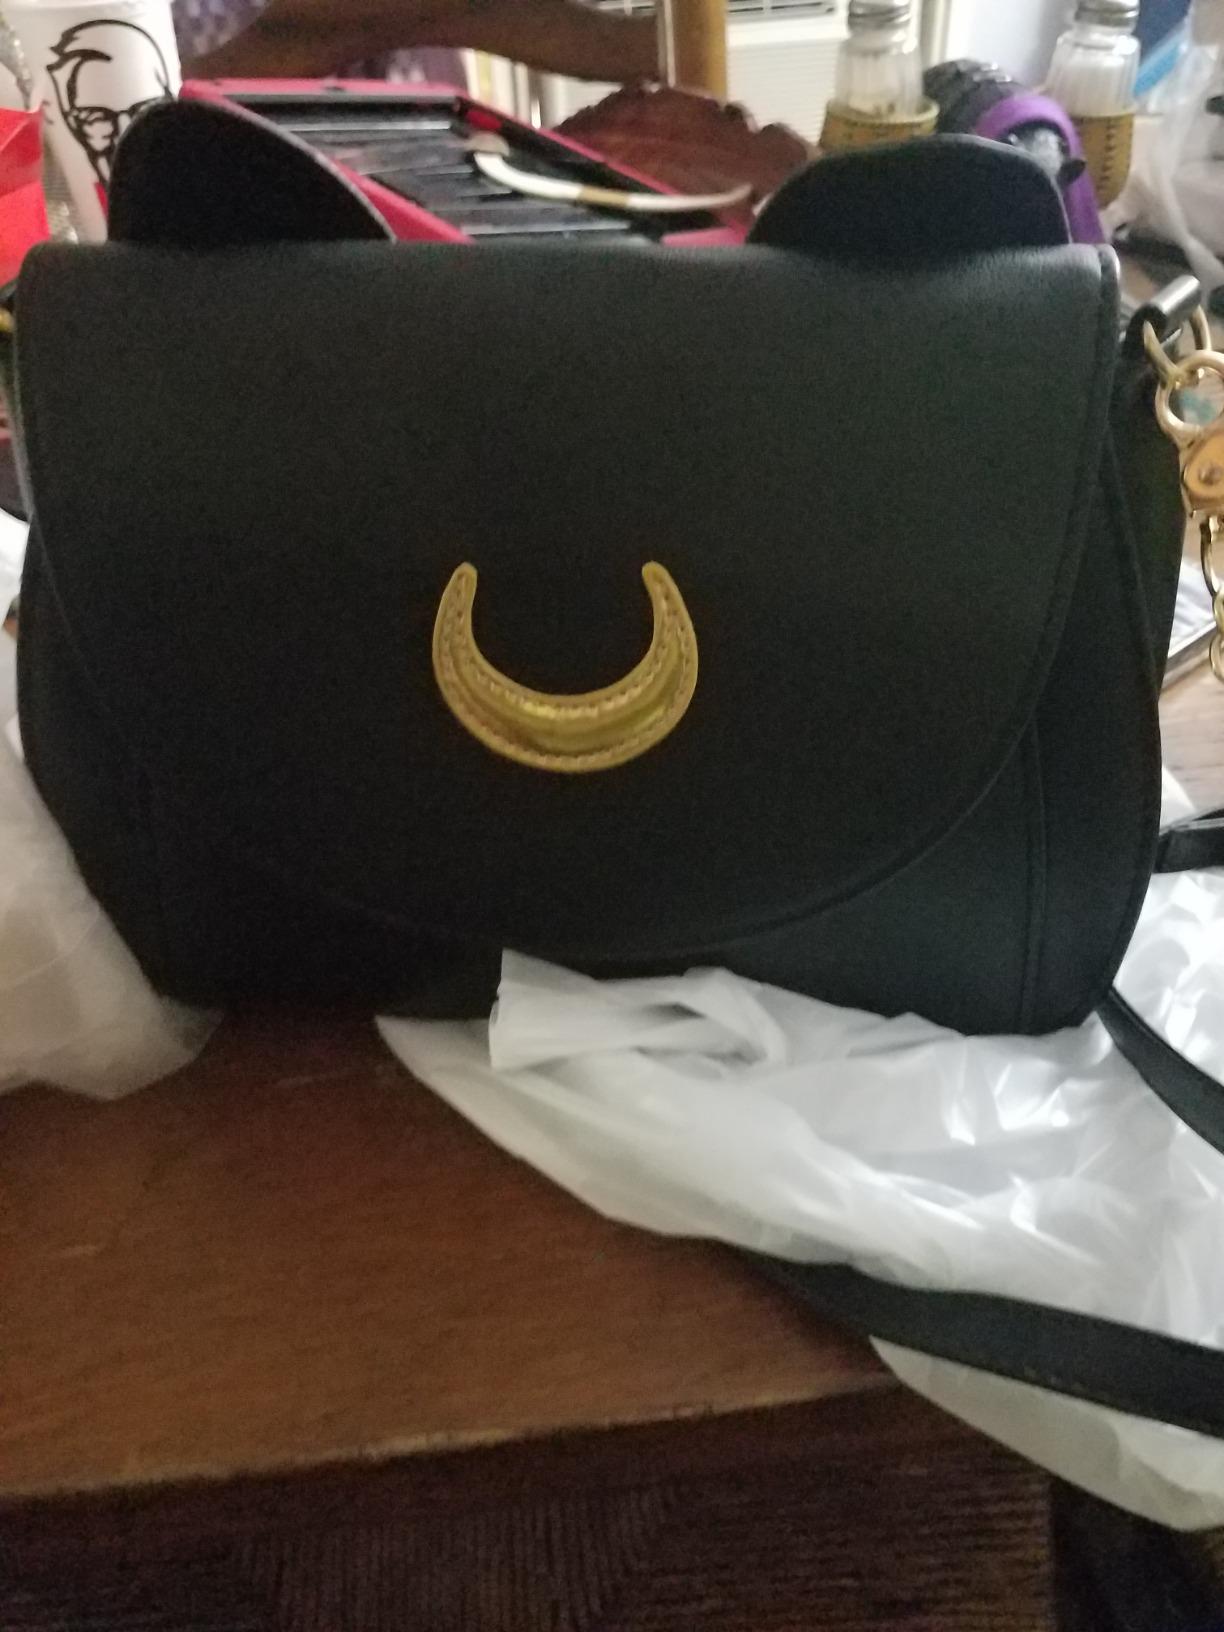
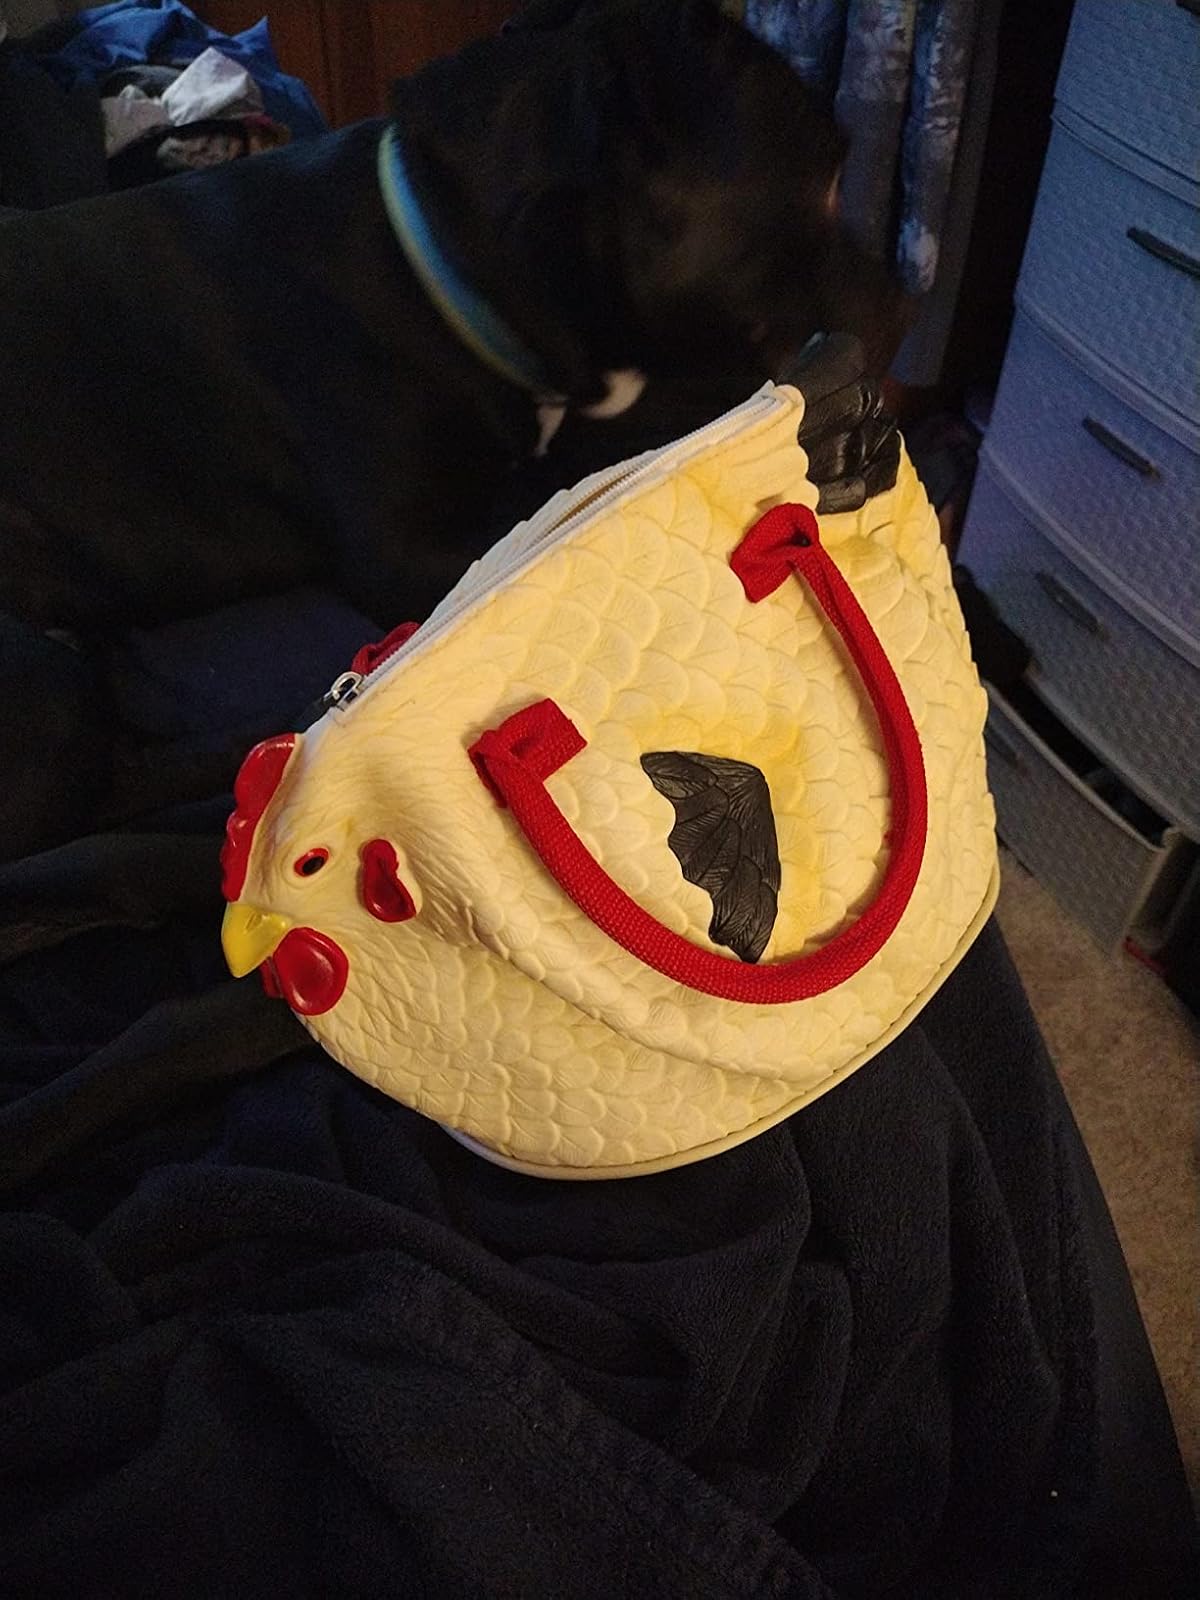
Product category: accessories_handbag
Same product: no